History of Greece (1924–1941)

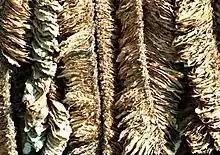
Greek tobacco, one of the country's main exports. It suffered heavily from the collapse of world trade during the Great Depression, causing unrest in the producing areas. Much of the production was sold to Germany in the late interwar period.

His Republican Guard, led by General Georgios Kondylis, overthrew him on 22 August 1926. The inability of the party leaders to agree on a grand coalition government, a demand with broad public support, especially among the urban middle classes, allowed Kondylis to temporarily preside over the Council of Ministers, although he was eventually pressured into abandoning the planned elections. Elections were held at the end of the year, this time with the participation of the populists, who were narrowly defeated by the republican parties. It was the first election to use proportional seat allocation. The victory was partly due to the fact that Kondylis made a first payment of promised compensation to the refugees, who until then had not received it and were threatening to abandon their traditional support for liberal candidates and put forward their own.